Freedom Comes High

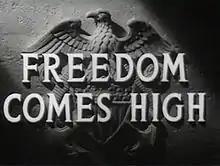

Freedom Comes High is a 1944 dramatic short film commissioned by the United States Government during World War II and directed by Lewis Allen.